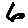
Label: 6